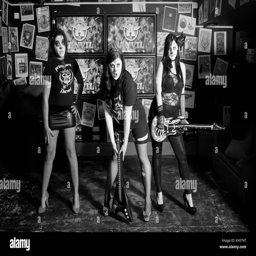
girl group having fun as a band on stage